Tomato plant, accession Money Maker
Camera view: vertical (180 deg); turntable rotation: 150 degrees
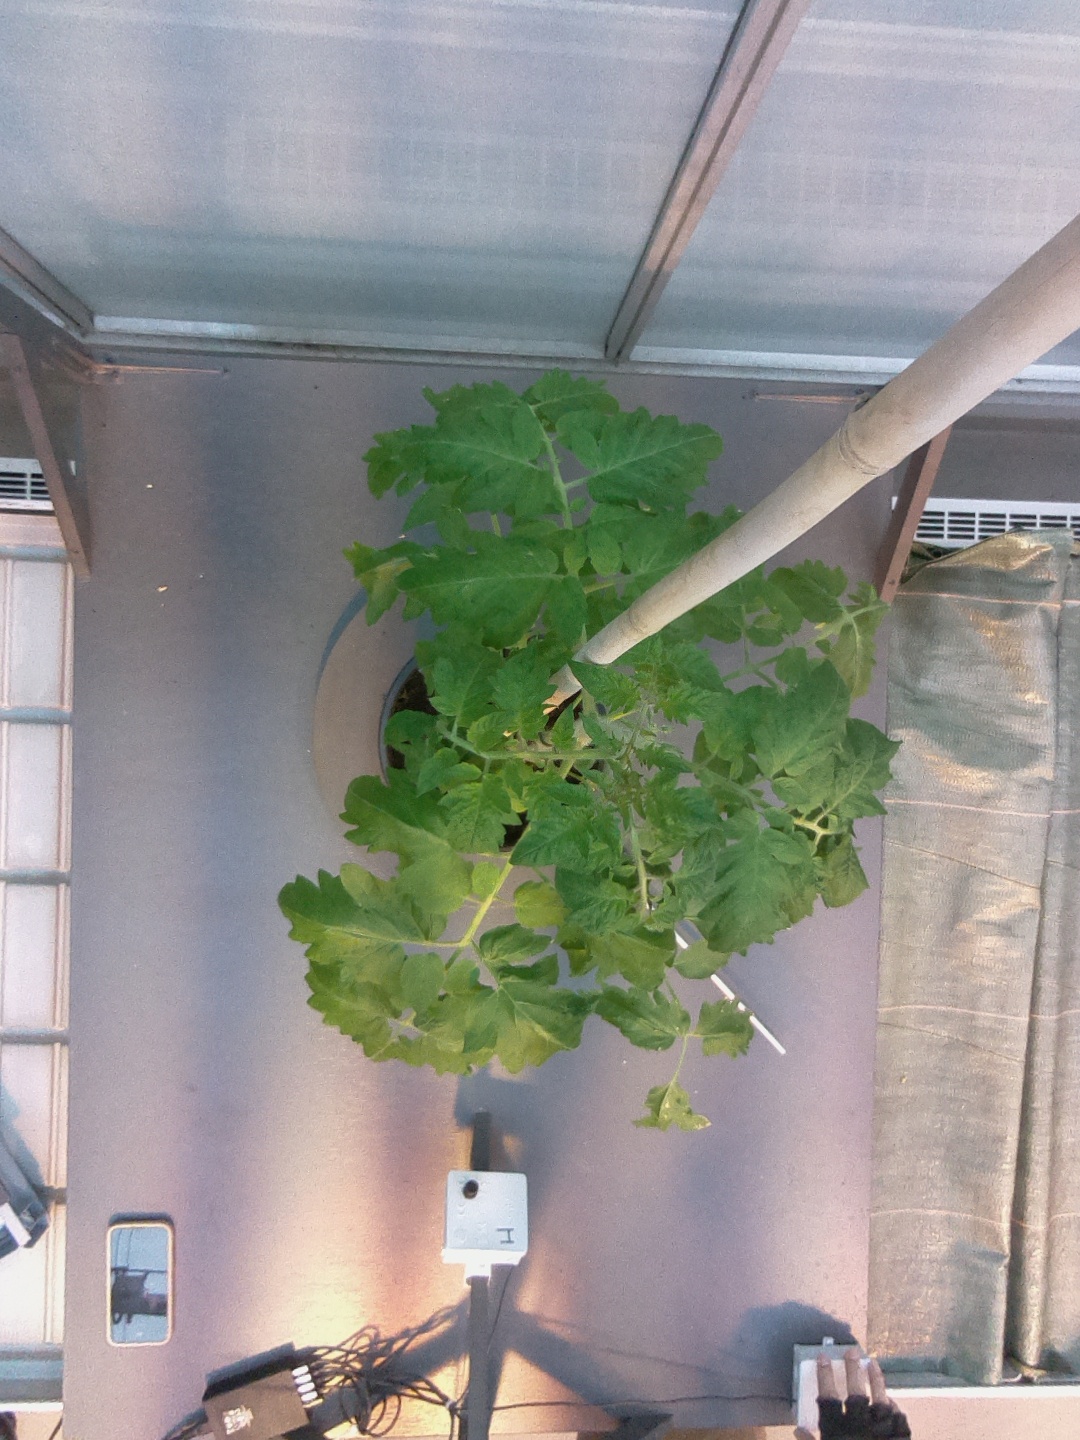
BBCH growth stage 52: 2 inflorescences visible